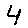
Label: 4